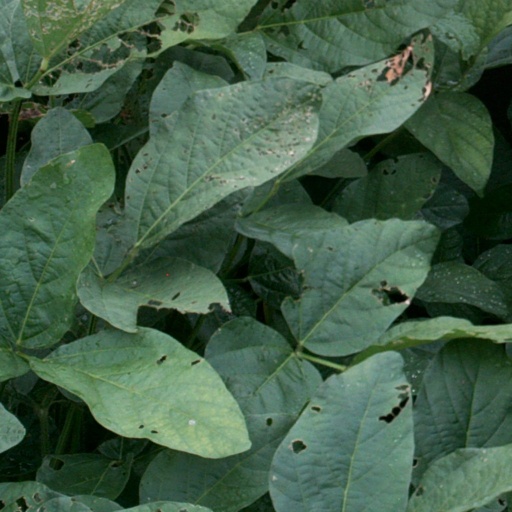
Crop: soybean